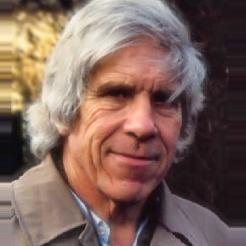
Age: 59